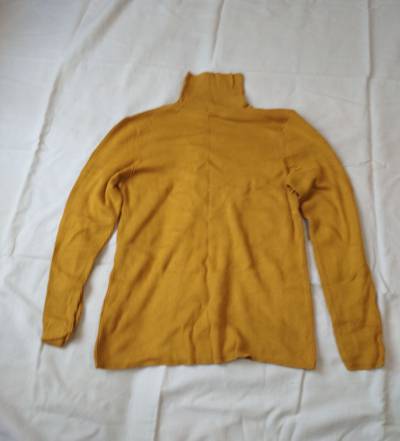
Waste category: clothes